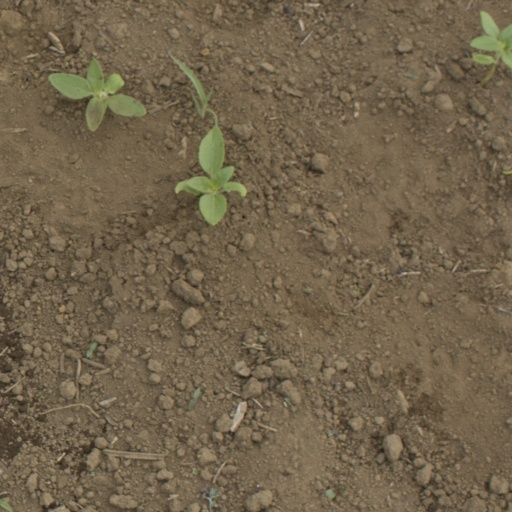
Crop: Jerusalem artichoke